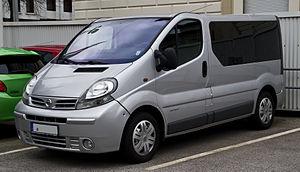
Le Renault Trafic II est un véhicule utilitaire léger présenté par Renault en septembre 2000 mais commercialisé en concessions en Septembre 2001.